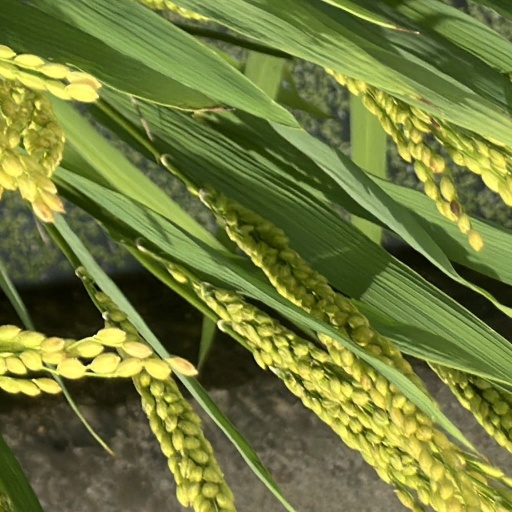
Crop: rice